Barnhart Apartments

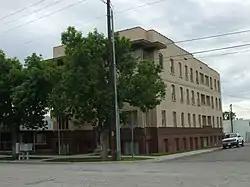
The building in 2009

Barnhart Apartments is a historic three-story building in Ogden, Utah. It was built in 1921–1922, and designed in the Prairie School style, with "a deep, flat overhanging cornice, triple-ganged casement